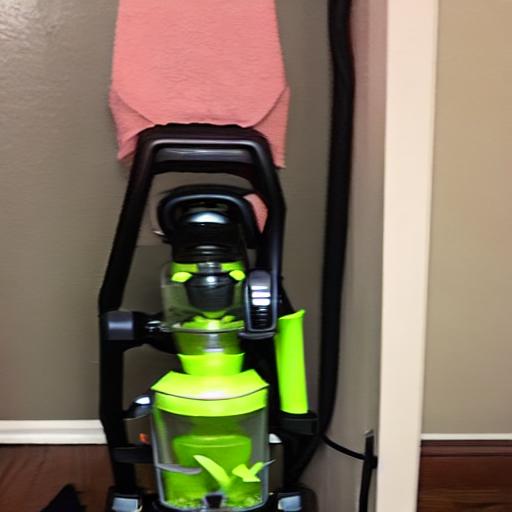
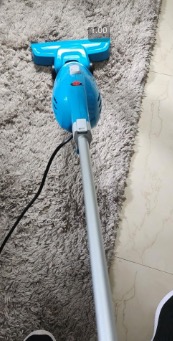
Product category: items_vacuum
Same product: no